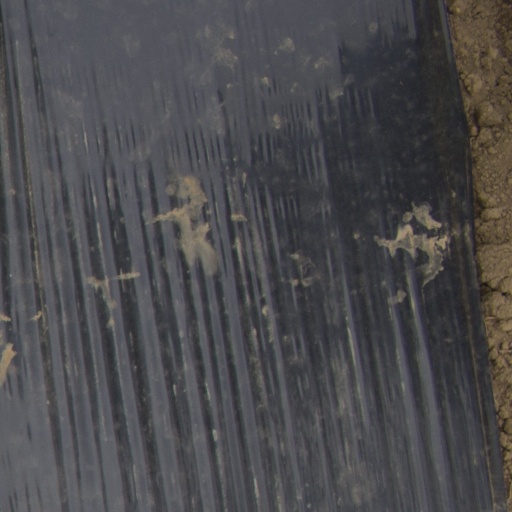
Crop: Jerusalem artichoke